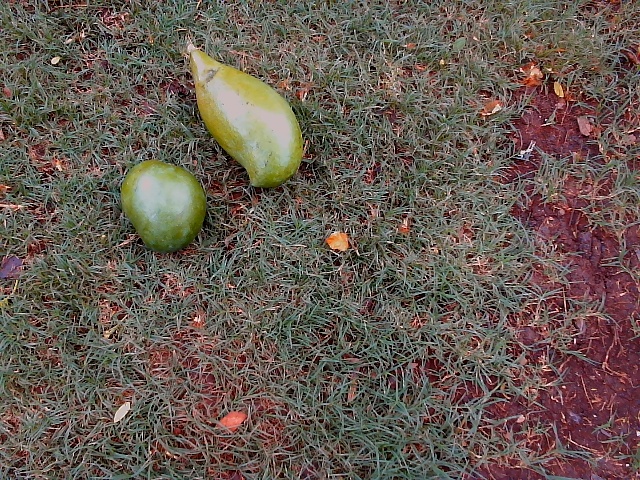
Label: Raw_Mango